Tiberias

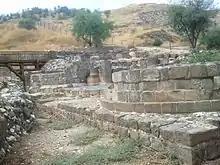
The Roman-Byzantine southern city gate

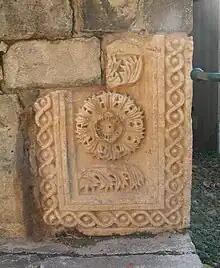
Remains of Crusader fortress gate with ancient lintel in secondary use

There is no direct indication that Tiberias, as well as the rest of Galilee, took part in the Bar Kokhba revolt of 132–136 CE, thus allowing it to continue to exist, despite a heavy economic decline due to the war. Following the expulsion of Jews from Judea after 135 CE, Tiberias and its neighbour Sepphoris (Hebrew name: Tzippori) became the major Jewish cultural centres.